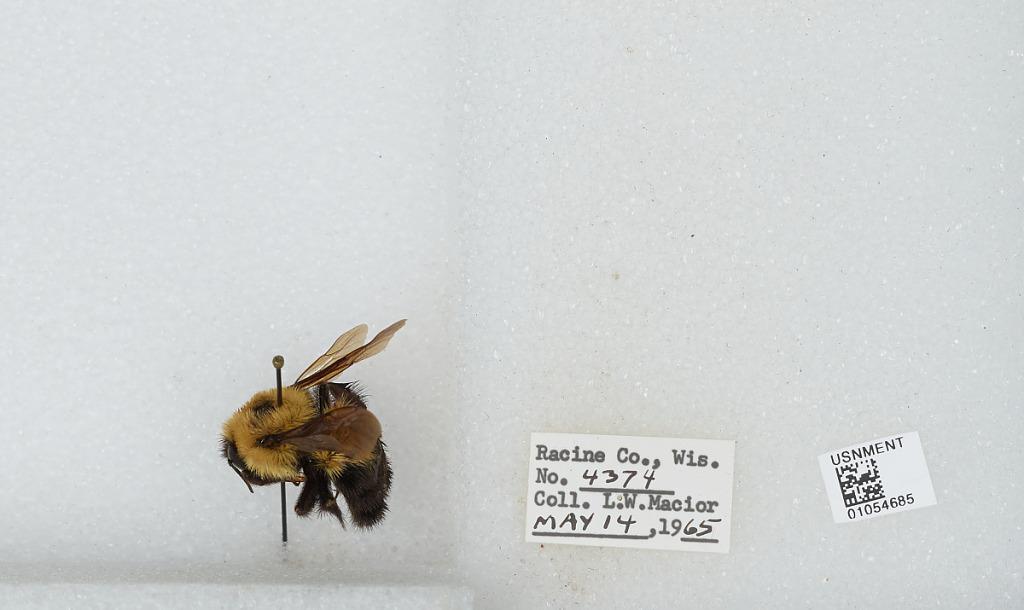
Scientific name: Bombus (Pyrobombus) bimaculatus Cresson
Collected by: L. Macior
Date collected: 1965-5-14
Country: United States
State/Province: Wisconsin
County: Racine
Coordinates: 42.78, -87.76